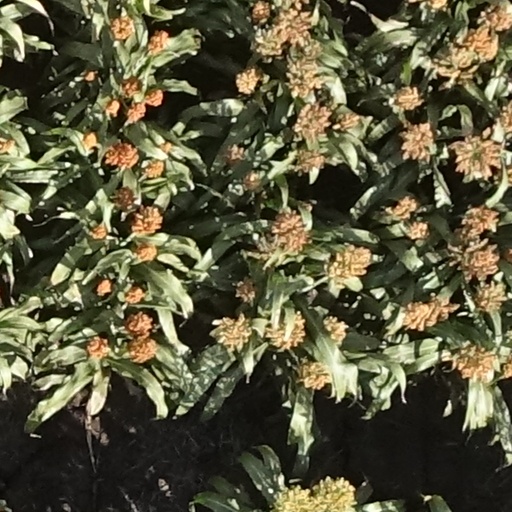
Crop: sorghum